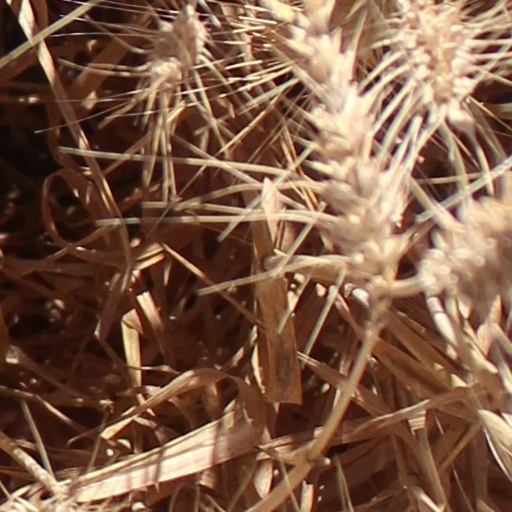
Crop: wheat